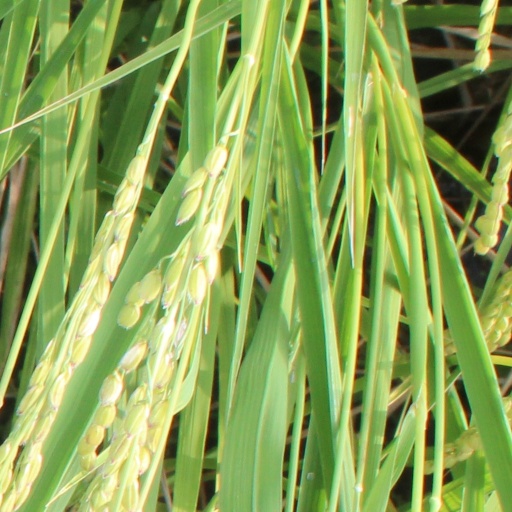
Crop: rice